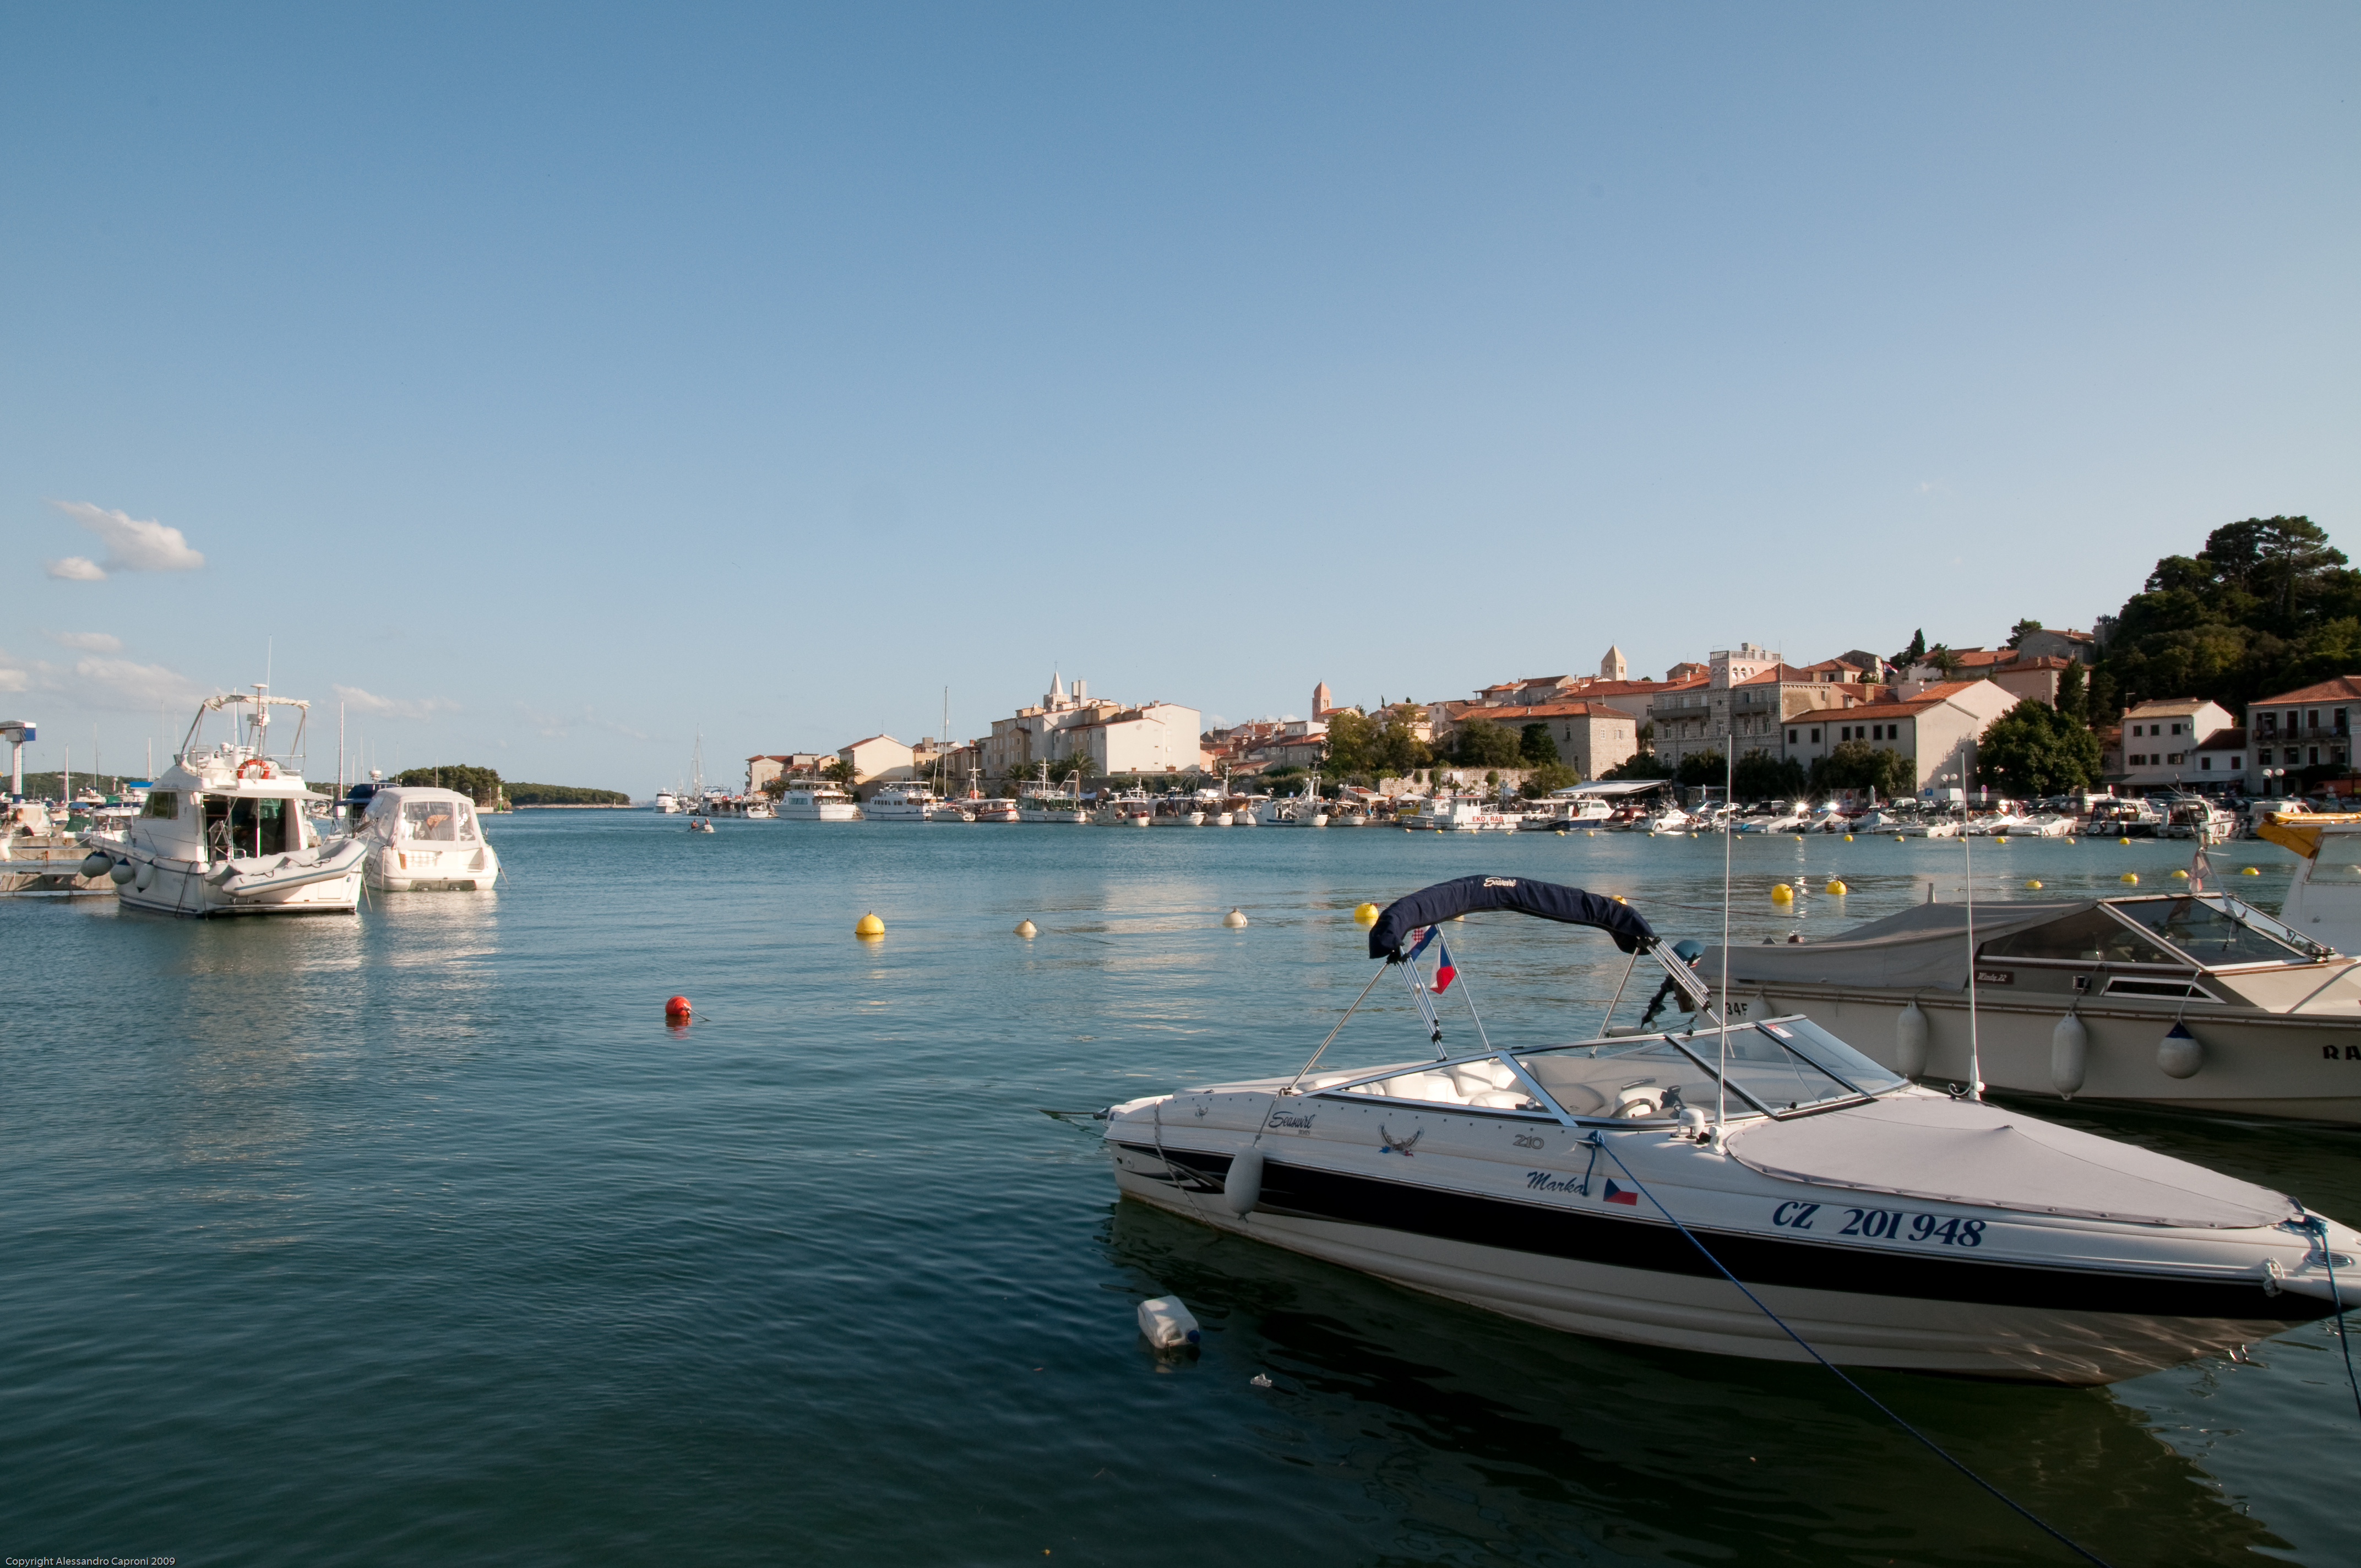
sea, coast, dock, boat, vehicle, yacht, bay, harbor, marina, nikon, croatia, boating, watercraft, hvratska, rab, d300, passenger ship, luxury yacht